Question: Please indicate a possible affordance area of the jump_skateboard that can be used for standing
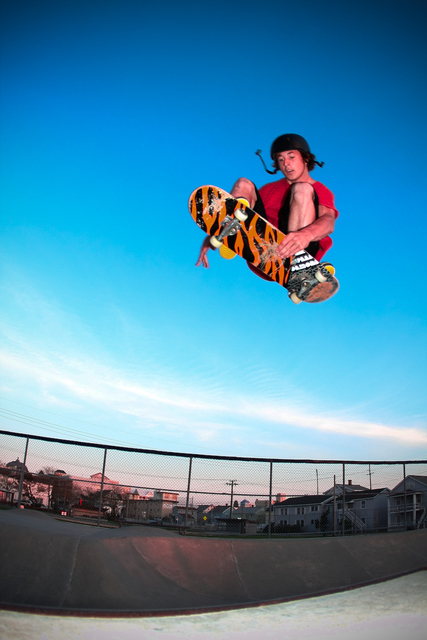
Answer: [183.5, 178, 354.5, 317]